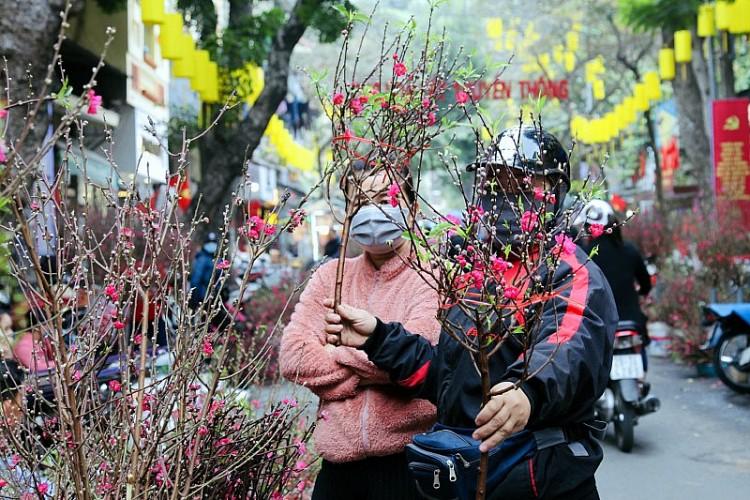
người phụ nữ mặc áo hồng đang nhìn những cành đào trên tay người đội mũ bảo hiểm đen